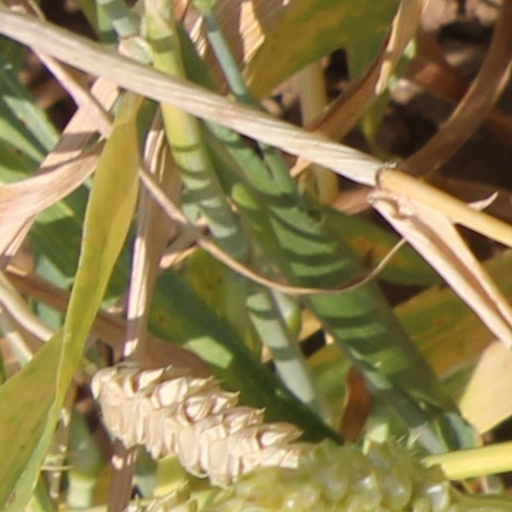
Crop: wheat